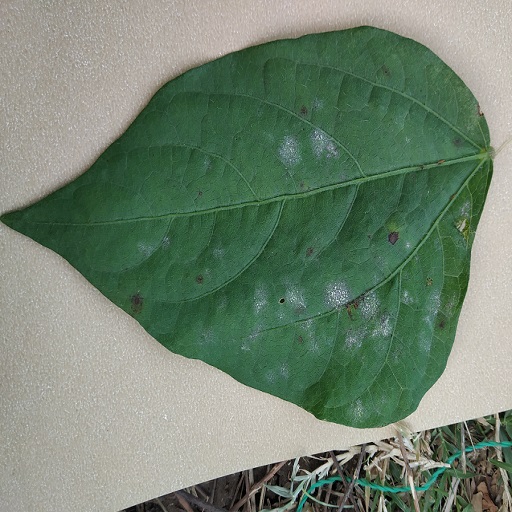
Label: Powdery Mildew